João Sousa

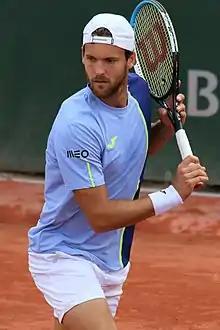
Sousa at the 2022 French Open

João Pedro Coelho Marinho de Sousa (born 30 March 1989), known as João Sousa, is a Portuguese former professional tennis player. He achieved a career-high ATP singles ranking of No. 28 on 16 May 2016 and a doubles ranking of No. 26 on 13 May 2019. Continuously ranked in the world's top-100 between July 2013 and March 2021, and with four ATP Tour singles titles, Sousa is often regarded as the best Portuguese tennis player of all time. He is nicknamed "Conquistador" (Portuguese for "Conqueror") for sharing his birthplace of Guimarães with Afonso I, the country's first king. Sousa is coached by former player Frederico Marques and practices at the BTT Tennis Academy in Barcelona.Sousa began playing tennis at the age of seven. After winning national youth titles, he decided at the age of fifteen to invest in his career by moving to Barcelona. After an unimpressive junior career, Sousa turned professional in 2008 and won his first singles tournament in 2009. He started playing in the ATP Challenger Tour in 2008, winning his first tournament at this level in 2011. Sousa debuted in the top-level ATP World Tour in 2008, and rose to prominence at the 2013 Malaysian Open, where he became the first Portuguese player to win a World Tour-level singles tournament. Sousa holds several Portuguese men's tennis records. In October 2013, he ranked 49th in the world after his victory at the Malaysian Open, becoming the first Portuguese player to break into the singles top 50. In November 2015, Sousa reached a career-high and Portuguese-best ranking of World 33, following his second ATP World Tour singles title at the Valencia Open. In May 2016, he improved his personal ranking best, becoming the first Portuguese player to enter the top 30 at World No. 28, as a result of reaching his first Masters 1000 quarter-finals in Madrid. In 2014, he was the first Portuguese player to compete exclusively at the ATP World Tour in a single season; the first to be seeded in a Grand Slam tournament (2014 US Open); and the second to reach the quarterfinals in a Grand Slam event (2015 US Open doubles). Sousa is the fourth Portuguese player to reach the singles top 100, and the second to do so in both singles and doubles rankings, after Nuno Marques. He is also the Portuguese player with the largest career prize money, and the most wins at Grand Slam singles tournaments.